Paranthropus

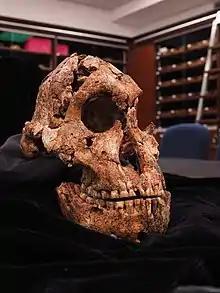
DNH 7, the most complete "P. robustus" skull known until the description of DNH155 in 2020

Oldowan toolkits were uncovered at an excavation site on the Homa Peninsula in western Kenya. Stone tools called "oldowan toolkits" are used to pound and shape other rocks or plant materials. These tools are thought to be between 2.6 and 3 million years old. The stone tools were found near Paranthropus teeth.